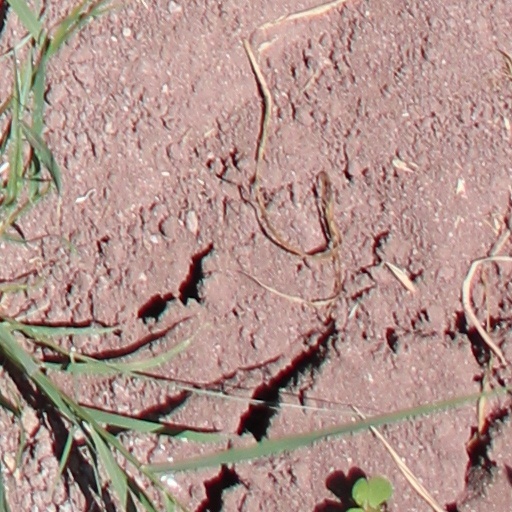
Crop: wheat